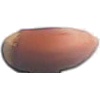
Label: Hazelnut 1